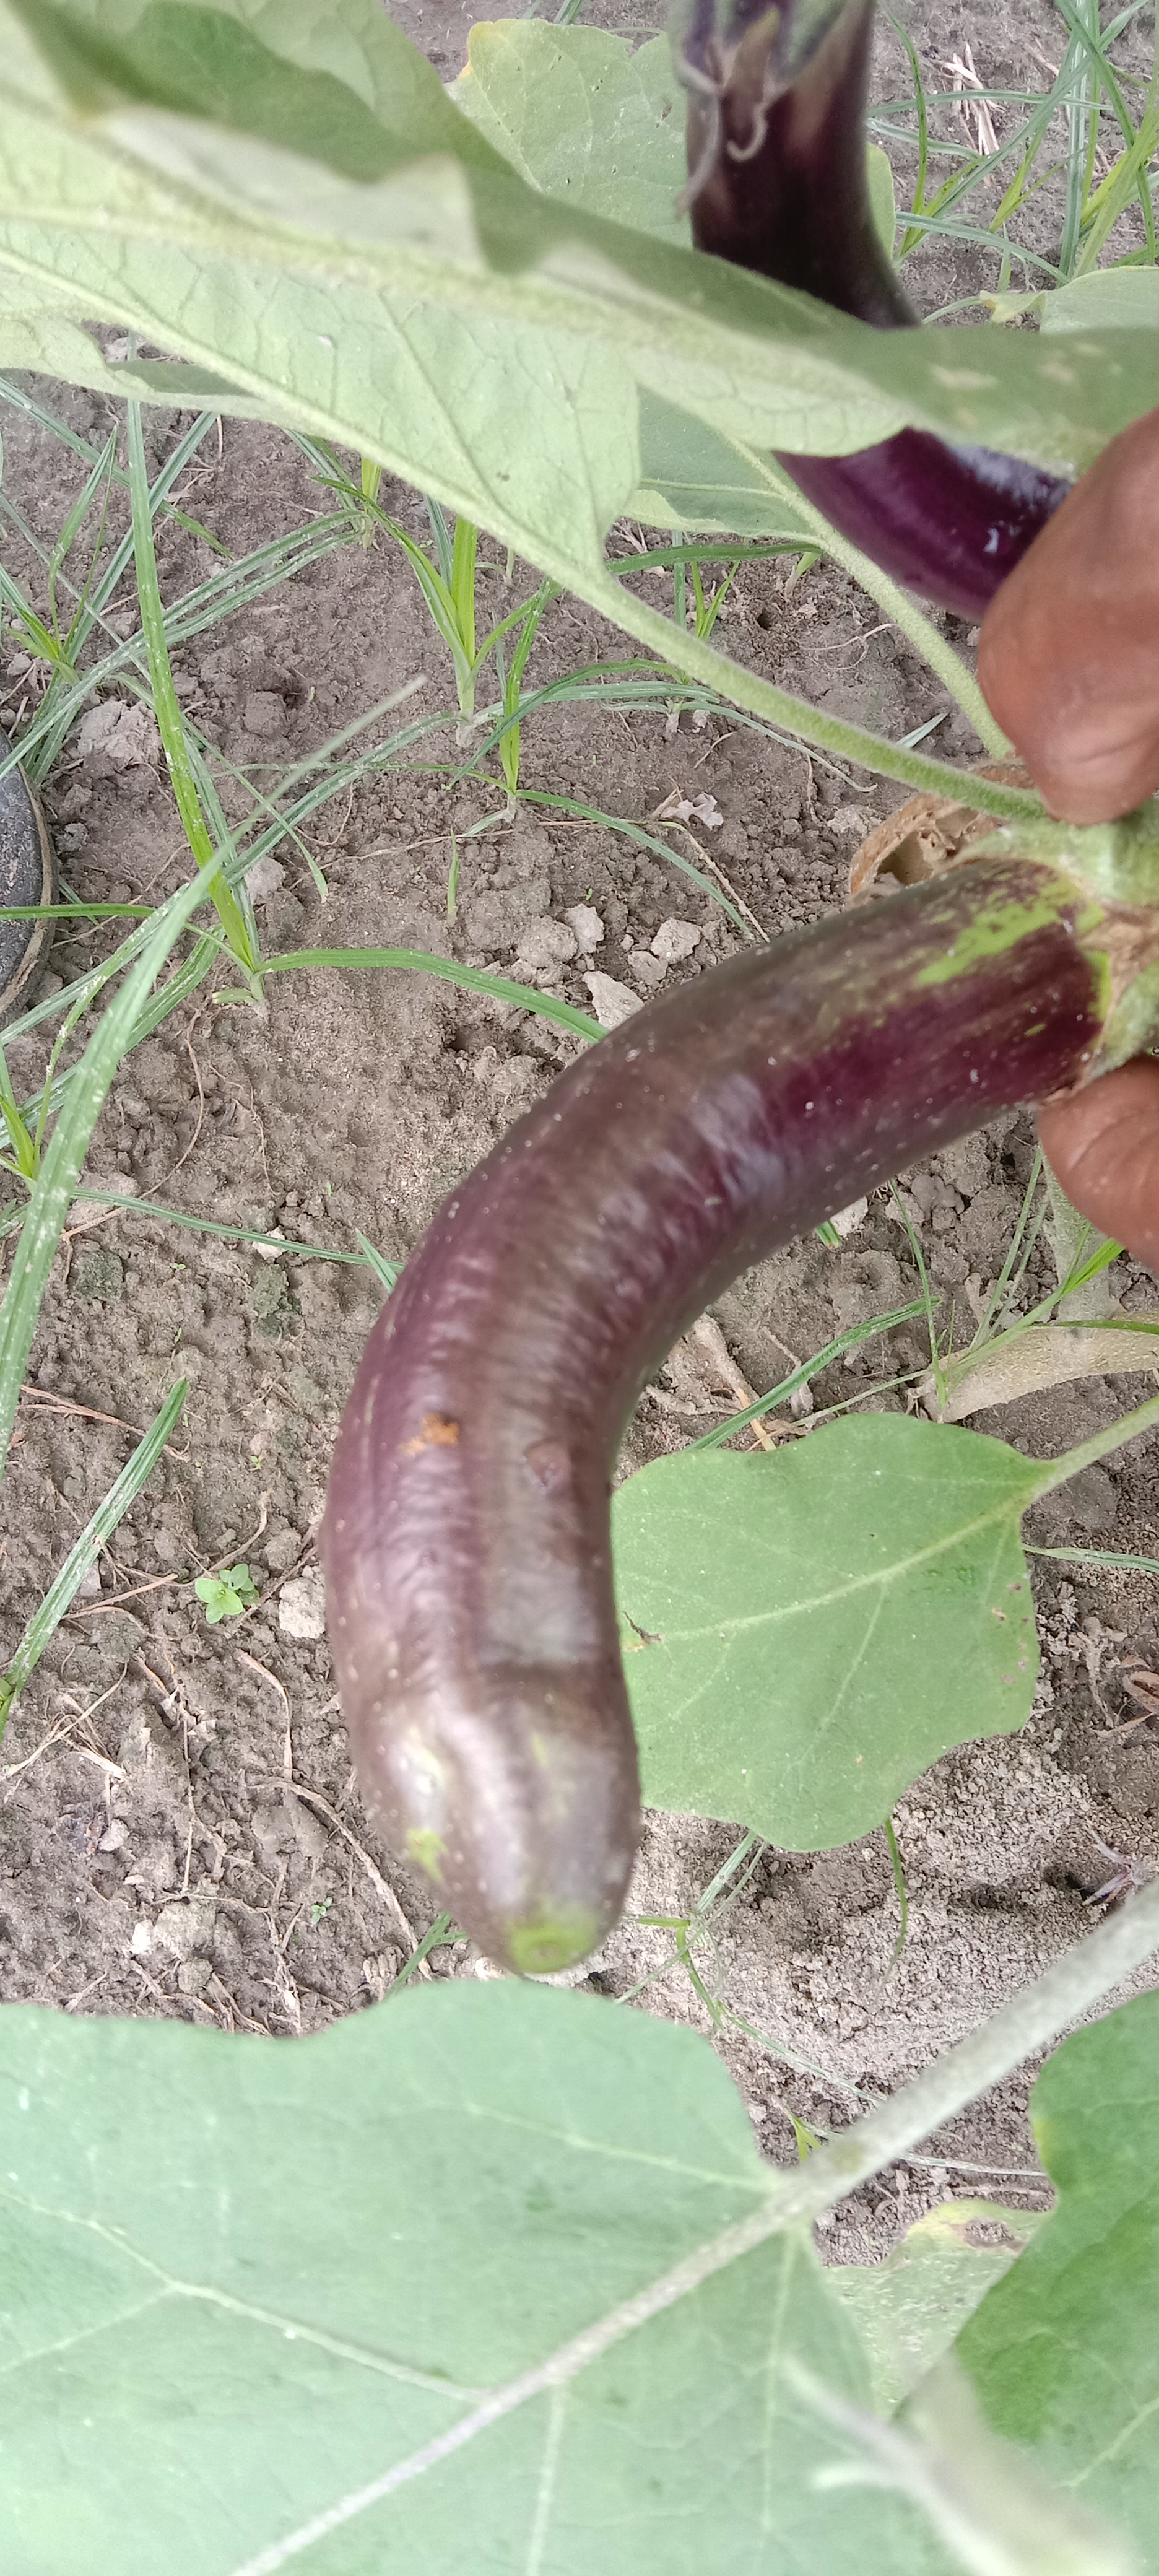
Label: Healty Brinjal